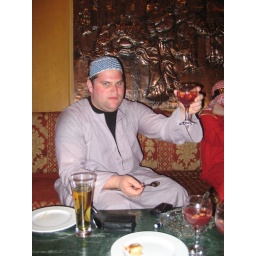
Whats in the glass - coloured water I think!